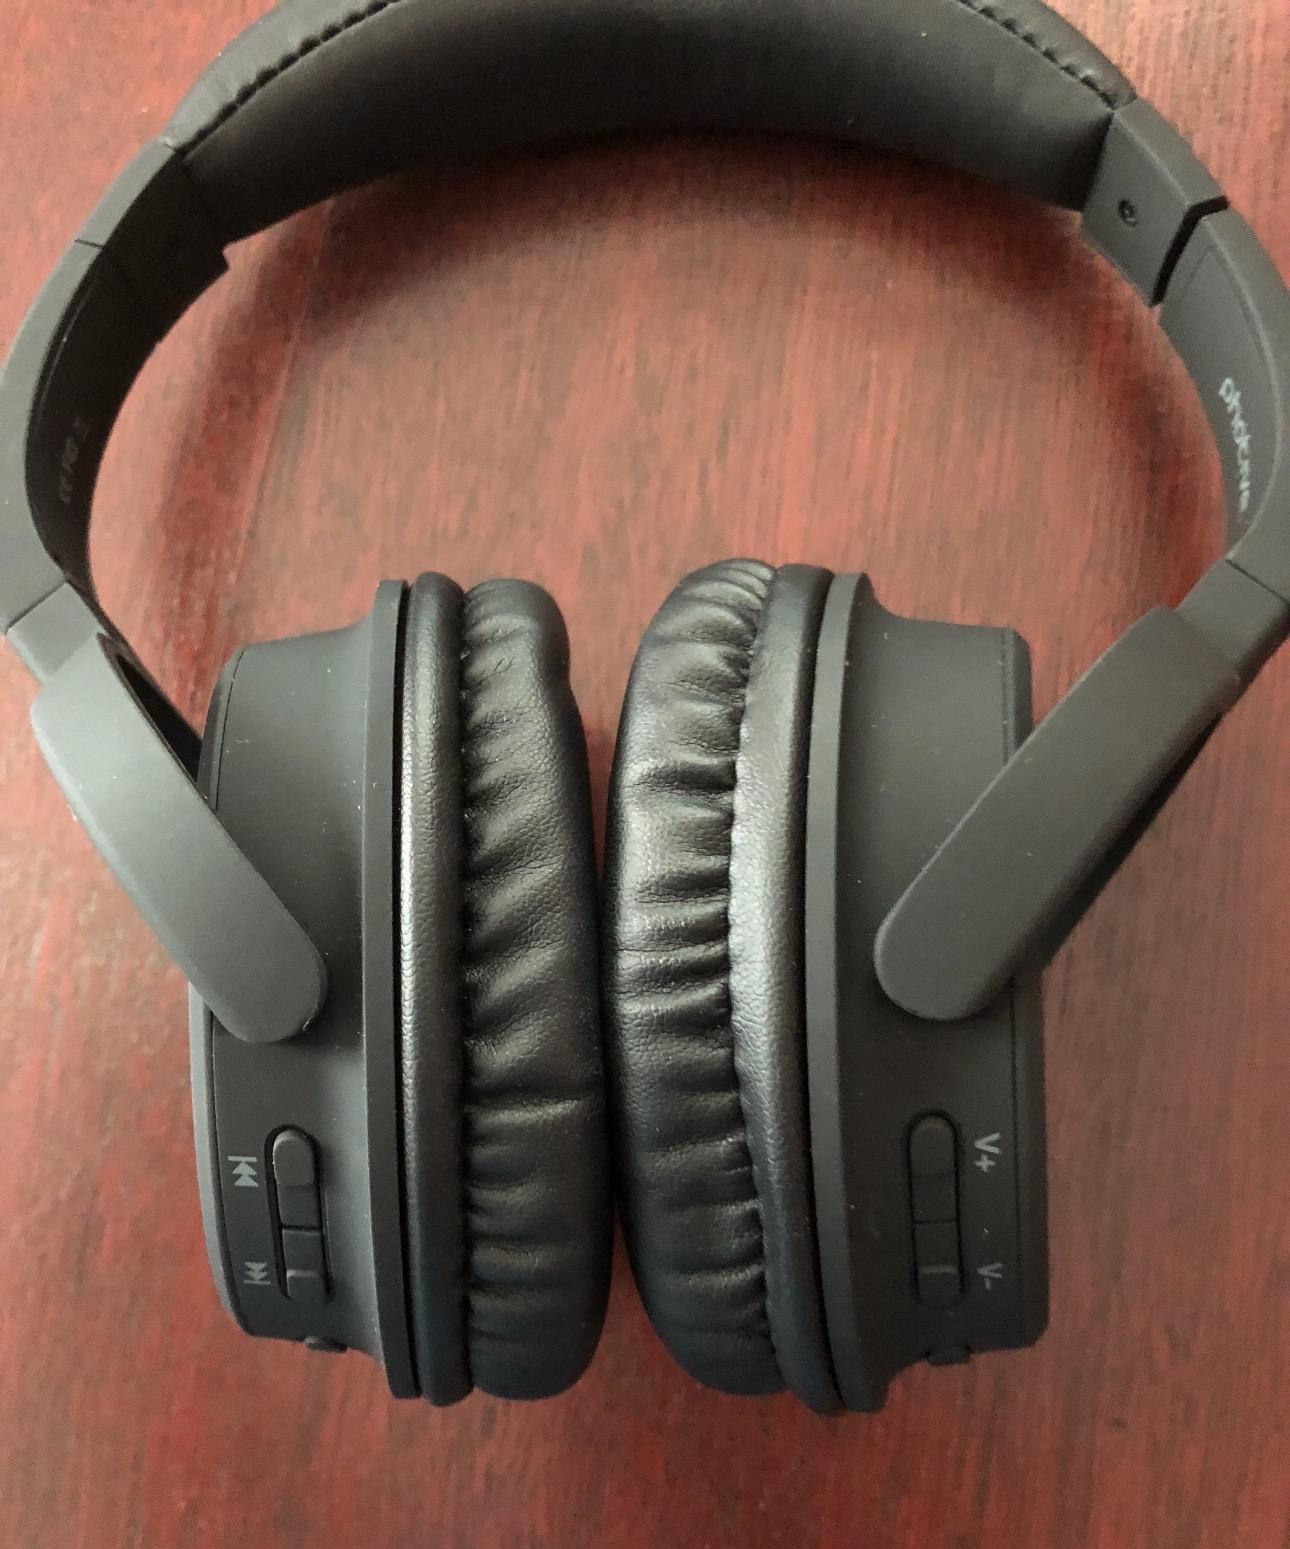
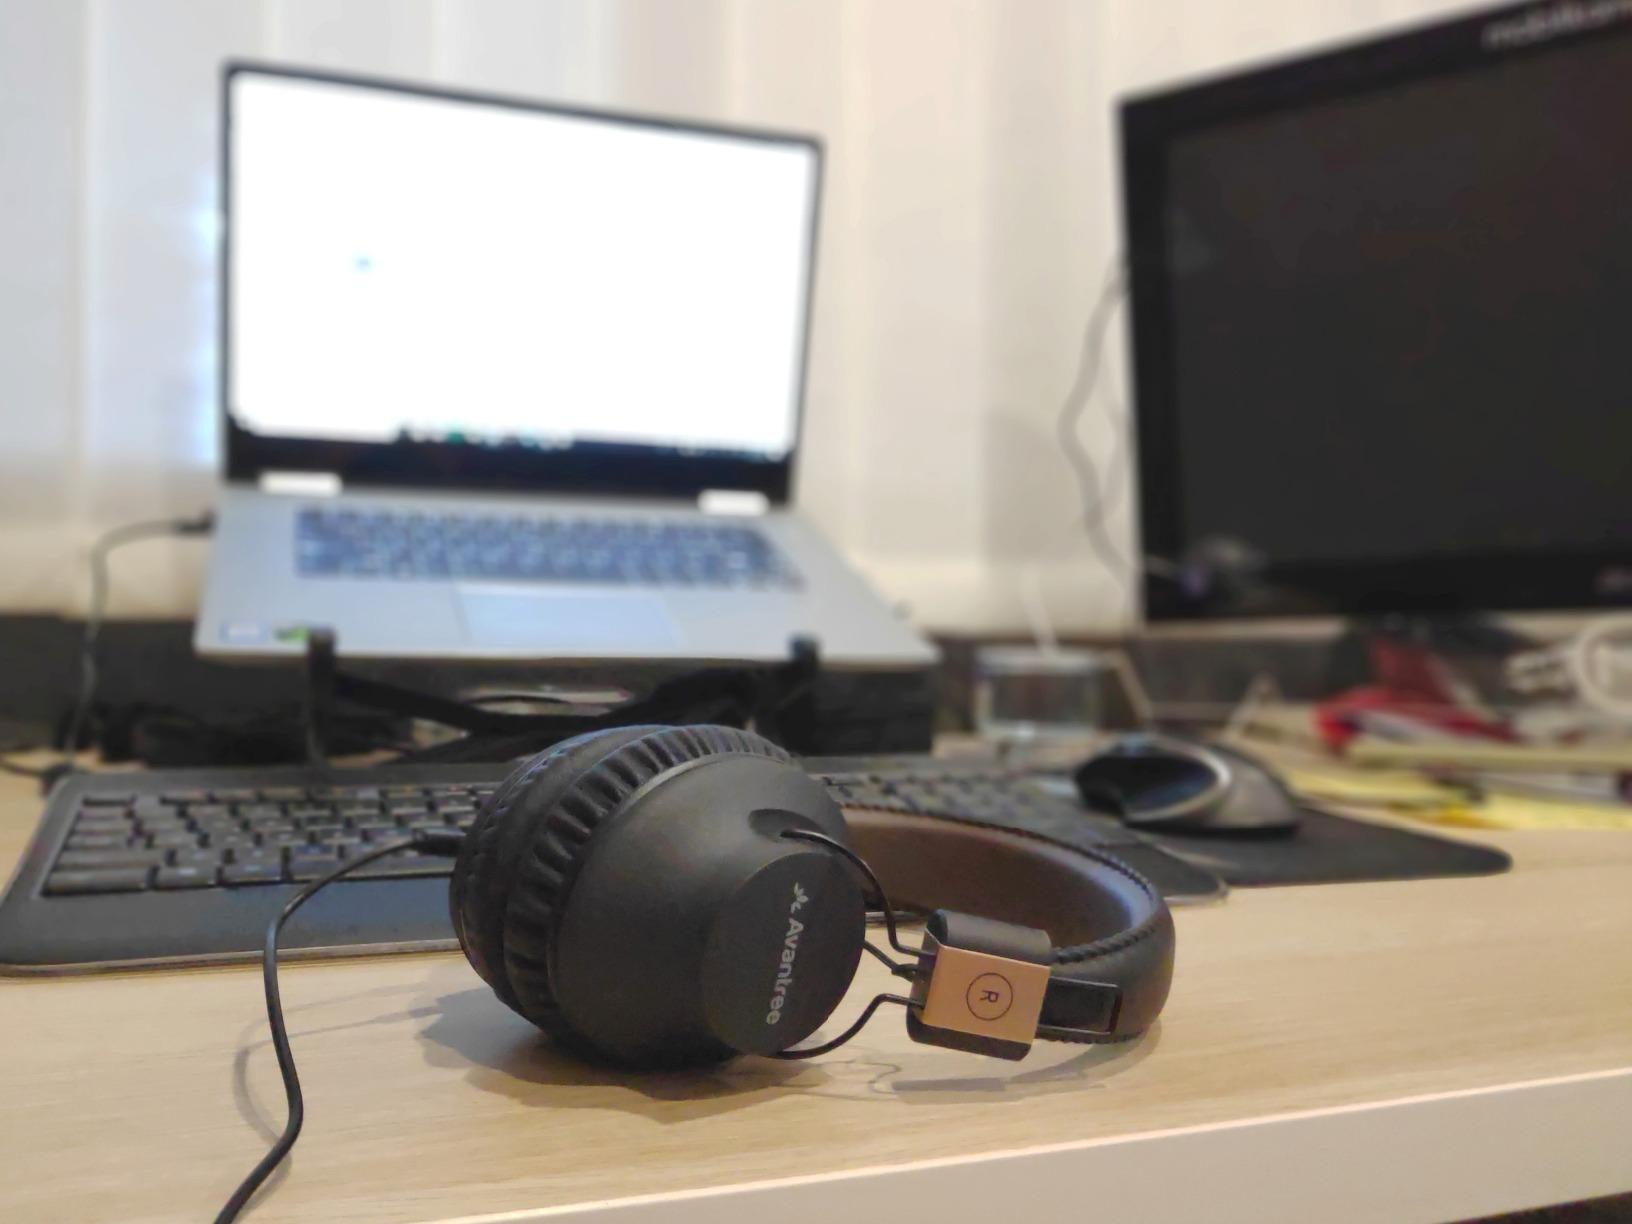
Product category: headphones
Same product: no